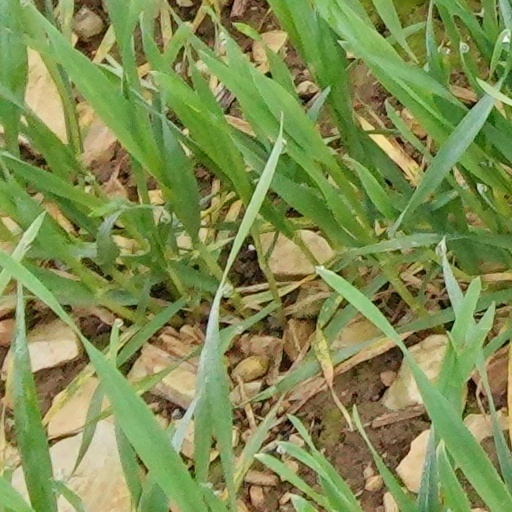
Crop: wheat